D'Annunzio University of Chieti–Pescara

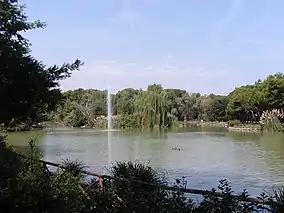
View of the Nature Reserve Pineta Dannunziana, located near the Viale Pindaro campus in Pescara

Viale Pindaro campus spans 6.29 acres (2.55 ha) in Porta Nuova, located immediately south of downtown Pescara. Situated within the urban area of the city, its academic buildings were designed according to modern architecture and through the use of environmentally friendly construction practices. Nature Reserve Pineta Dannunziana, Aurum Museum and Pescara's Citadel of Justice are located in its surrounding area. Viale Pindaro campus is the home of six departments and one school, as well as one library. It is also houses the university language centre and the local office of the Erasmus Student Network. Located at the intersection of the Citadel of Justice and Viale Pindaro, Palazzo Micara is perhaps the campus' most prominent structure. A residential hall is located in a neighbourhood half a mile northeast of the campus.